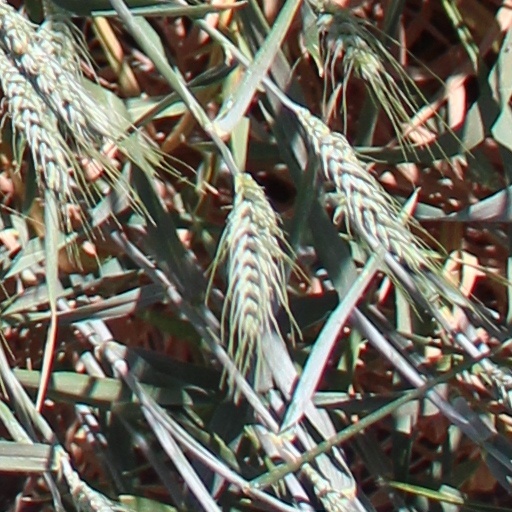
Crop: wheat